Northern Patrol

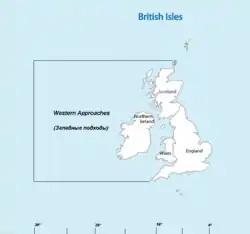

After the in France during May and June 1940, trawlers with the Northern Patrol were amongst those sent to the south-east of England took keep watch on home waters. The Admiralty had also floated a suggestion to Admiral Charles Forbes the commander-in-chief Home Fleet to move the Northern Patrol southwards to a line running north-west from the North Channel to watch for a German invasion of Ireland. Forbes threw cold water on the idea since an invasion force would sail west of the patrol line and that the AMCs would be vulnerable to U-boats which passed through the area en route to the Western Approaches. The Admiralty decided to mine the waters between Scotland and Iceland; the minefield was extended into the Denmark Strait to constrict the gap between the arctic ice off Greenland and the coast of Iceland with magnetic mines. Ships were directed to the Pentland Firth and between Orkney and the Faroes. The Germans took the change to mean that the AMCs were being replaced by aircraft and cruisers but the AMCs remained.